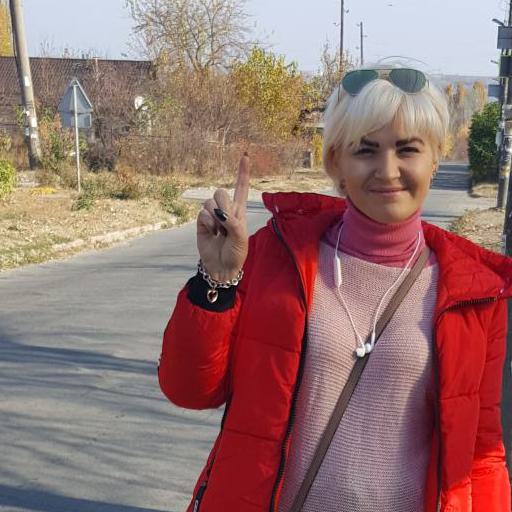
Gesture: one